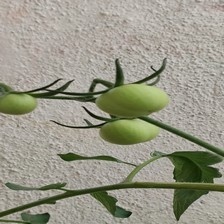
Label: tomato